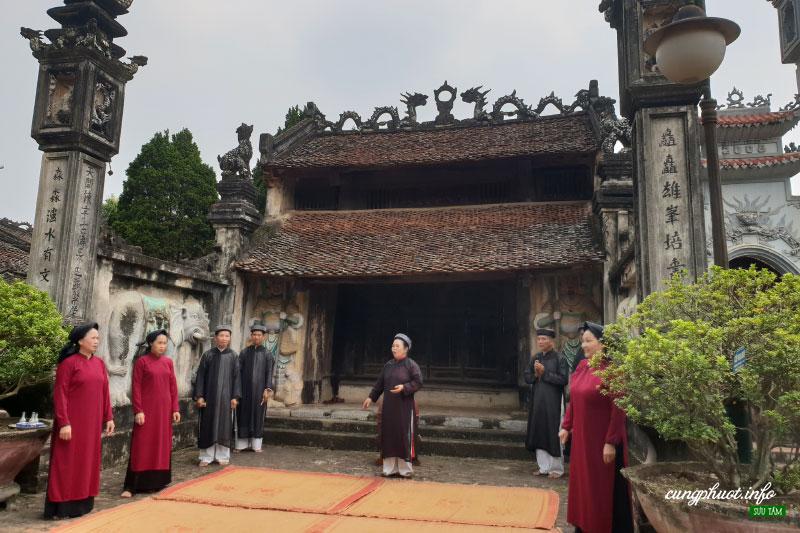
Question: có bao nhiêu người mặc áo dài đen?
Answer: có bốn người mặc áo dài đen